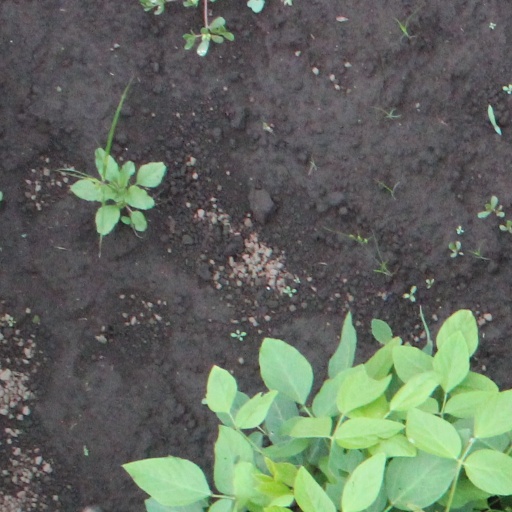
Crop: soybean